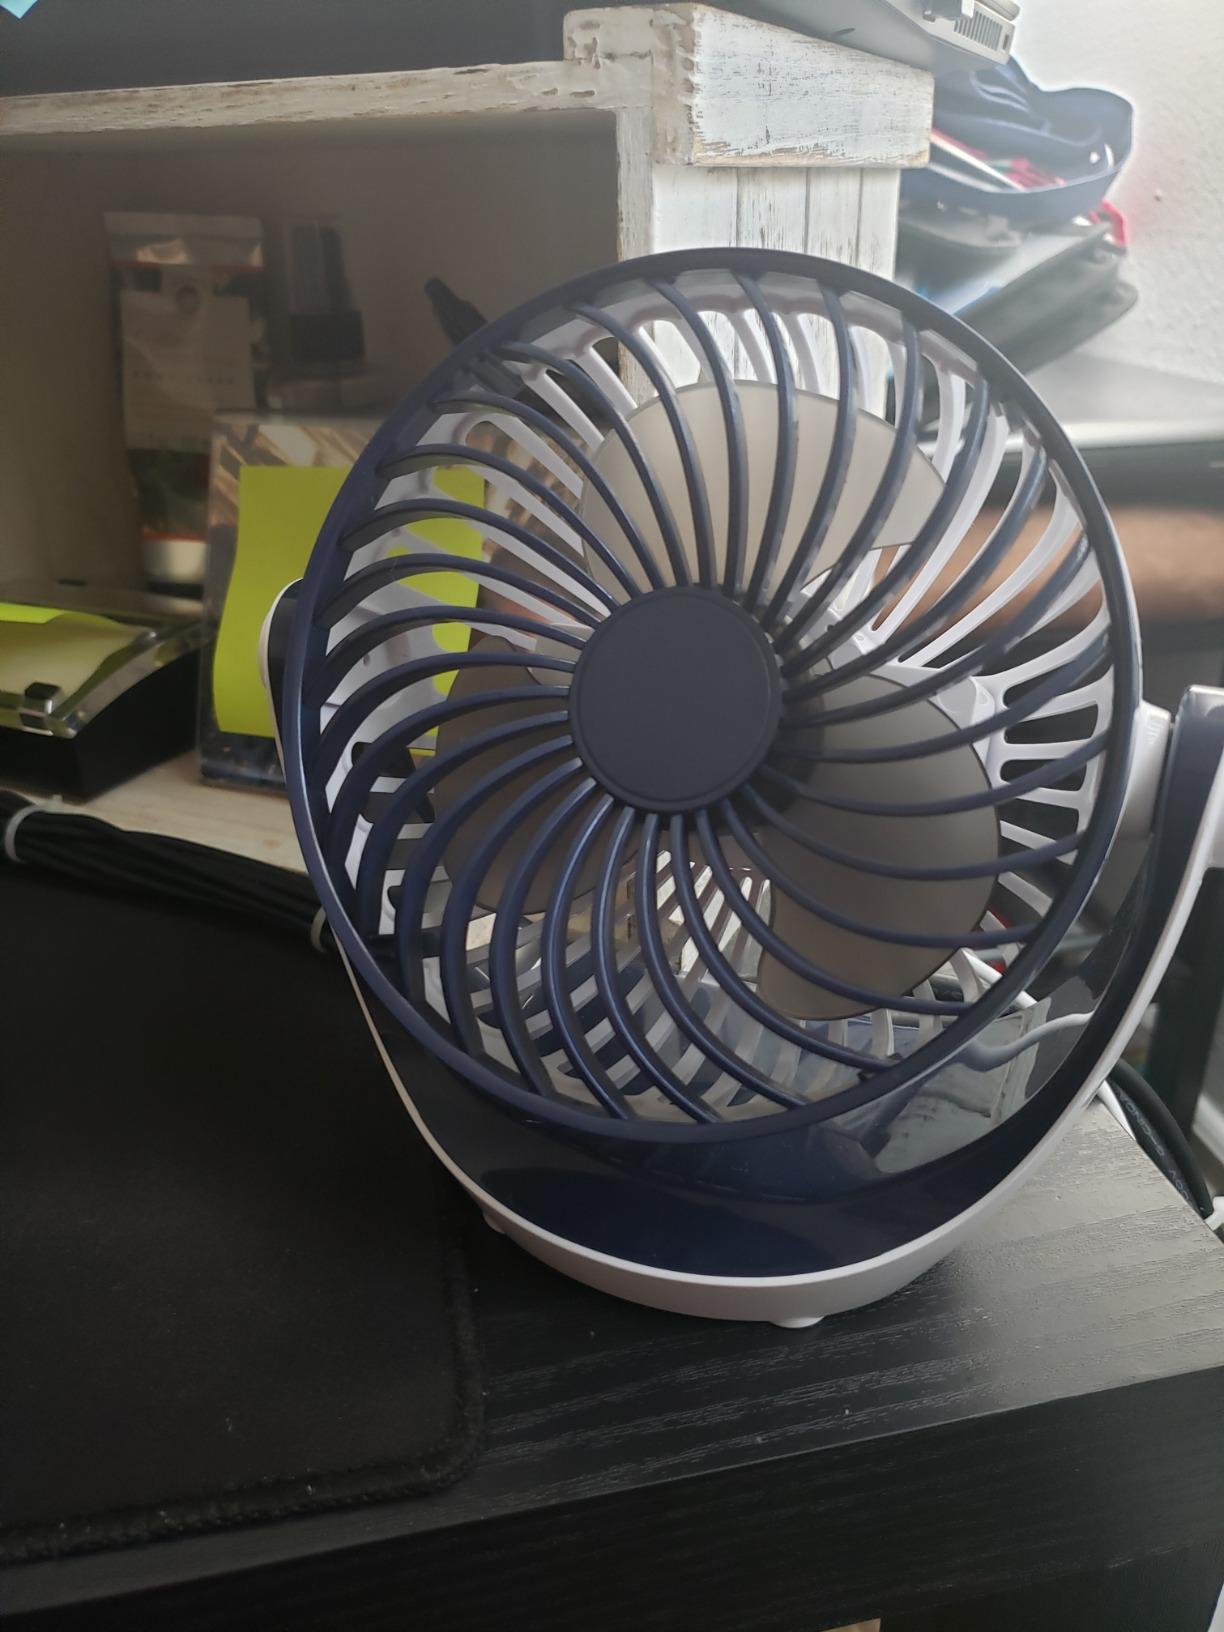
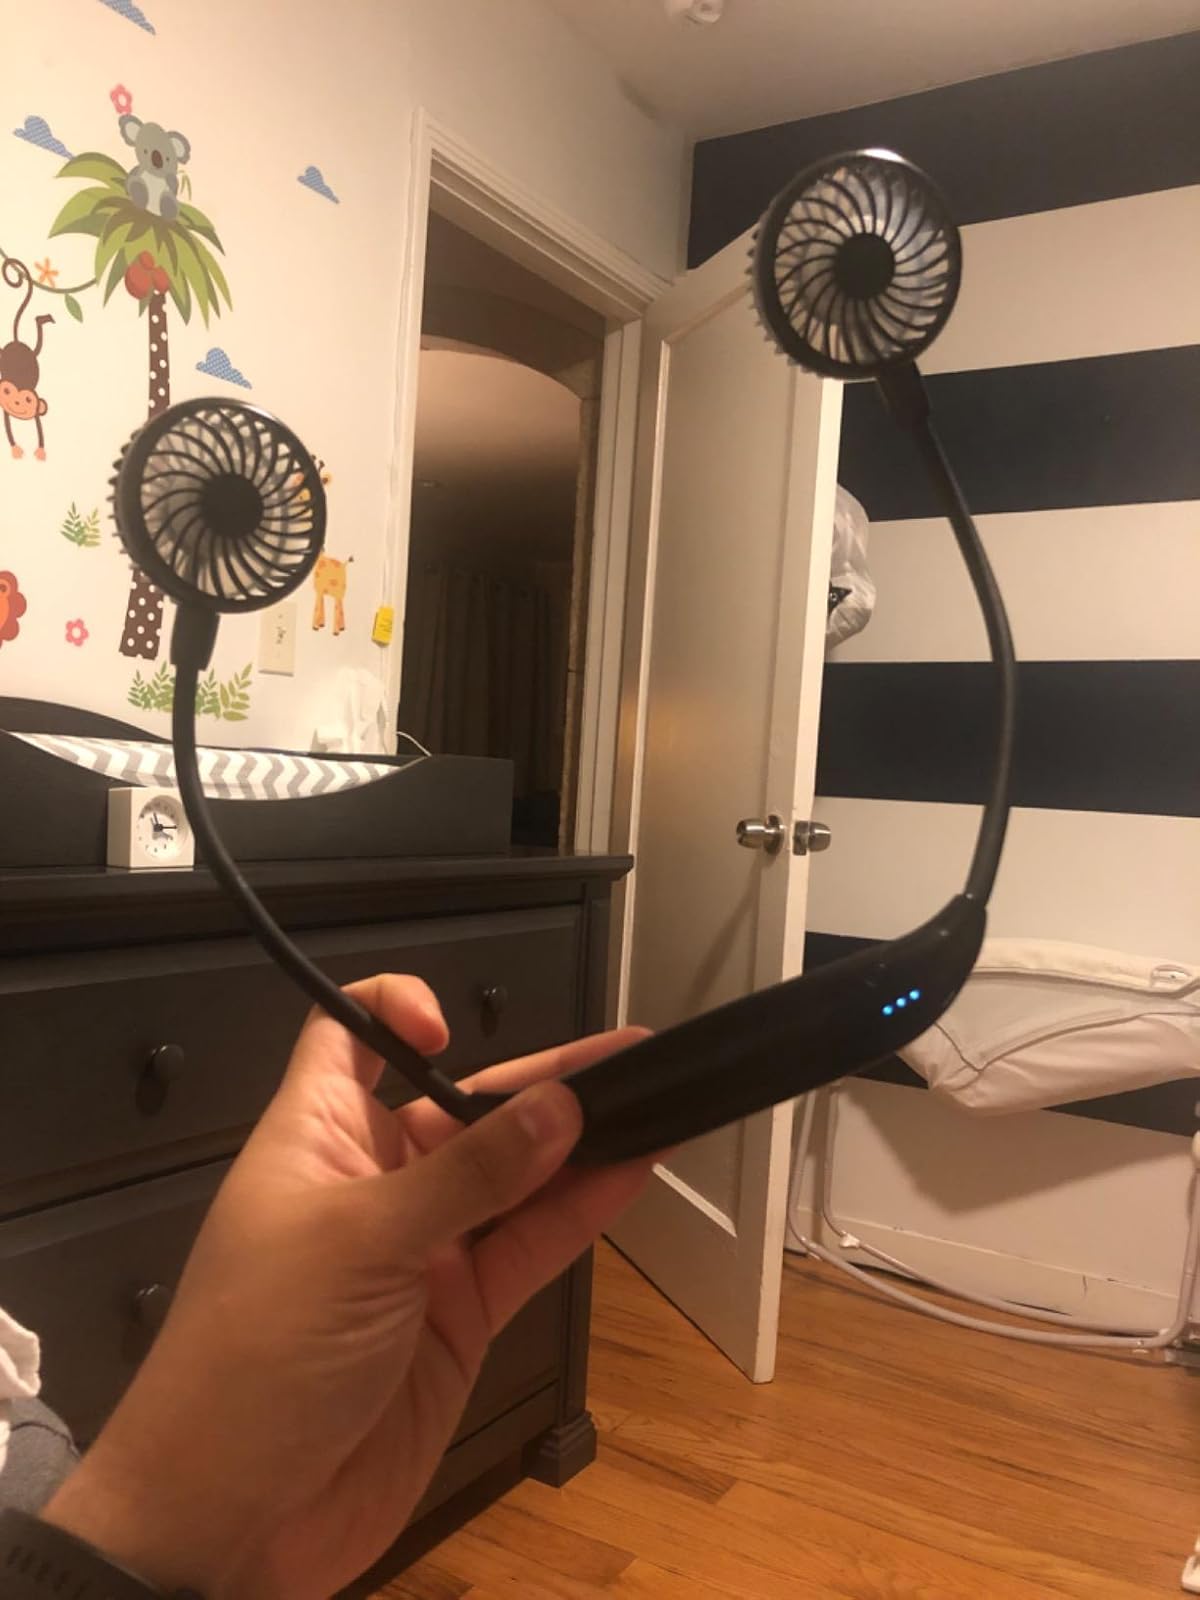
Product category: fan
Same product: no